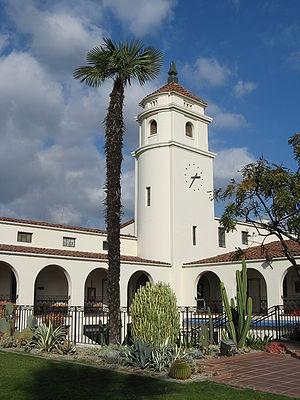
Fullerton est une municipalité américaine située dans le nord du comté d'Orange en Californie. Elle abrite l'un des campus de l'université d'État de Californie, ainsi que l'usine de la société G&L.